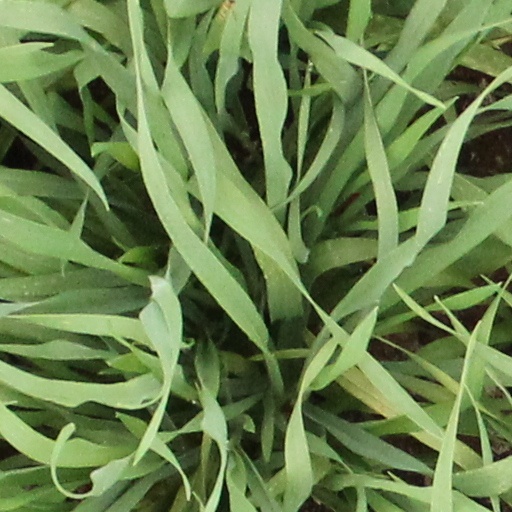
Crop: wheat